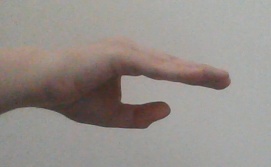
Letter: jeem